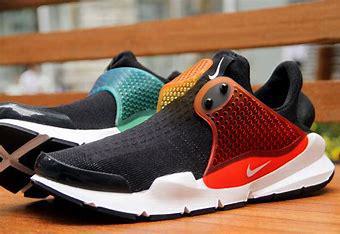
Brand: Nike
Model: Sock Dart